Clifford B. Wilson

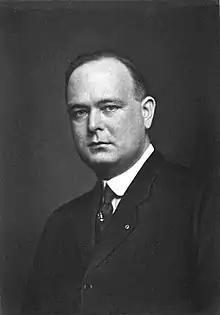
Clifford B. Wilson in 1917

Clifford Brittin Wilson (December 2, 1879 – January 1, 1943) was an American politician who was the 76th lieutenant governor of Connecticut from 1915 to 1921 and a mayor of Bridgeport, Connecticut.